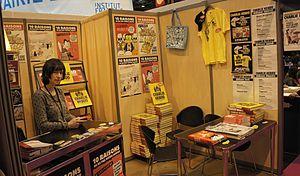
Stand Charlie Hebdo salon du livre 2012 à Paris. Español: El puesto de exhibición y venta de Charlie Hebdo en el Salón del Libro 2012 en París. Català: Stand de Charlie Hebdo a la fira del llibre 2012 a París